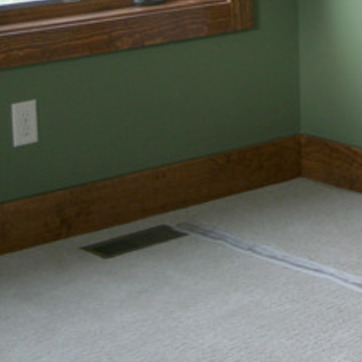
Material: wood